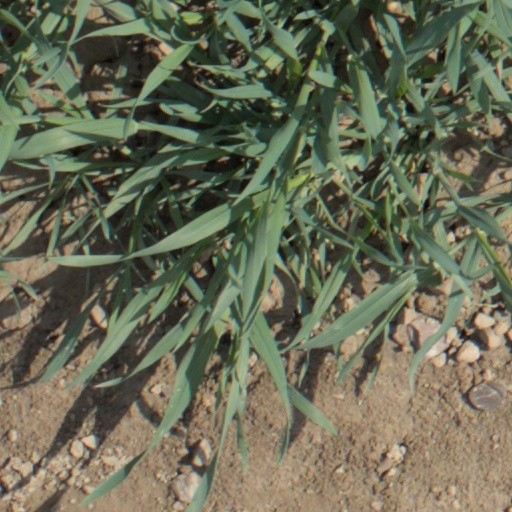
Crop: wheat